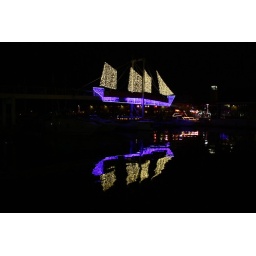
LED boat reflecting in the water at Toronto Harbour Front